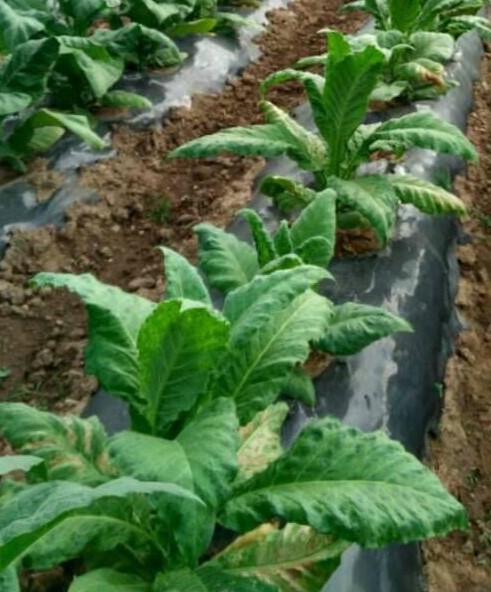
Plant: Tobacco
Disease: tobacco mosaic virus